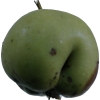
Label: Apple 12